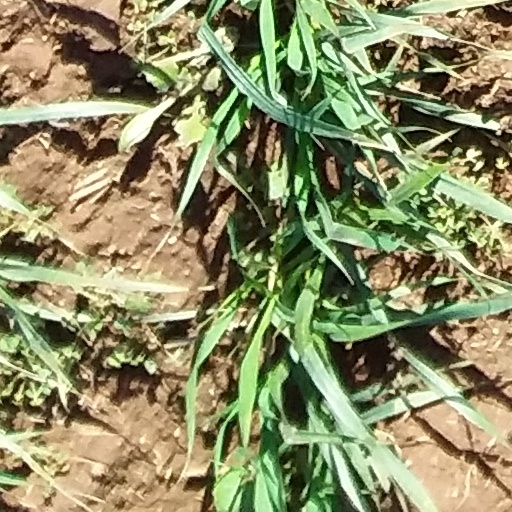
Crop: wheat